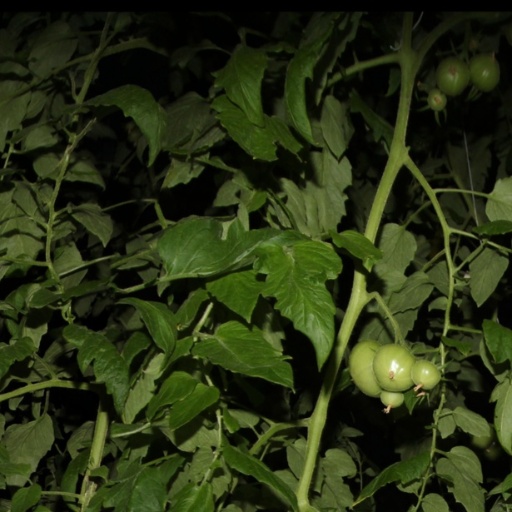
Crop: tomato